Manufaktura

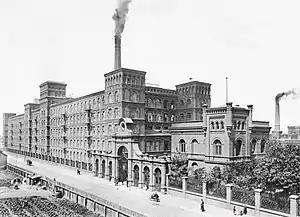
Poznański's empire

The development of industry was halted by series of events: workers' strikes (1905), World War I, the German occupation, the political changes in Russia. The last one, completely blocked Russia as a market for the products manufactured in Lodz. Then Great Crisis of the 1920s came and Poznański's company fell into debt, it was acquired in the 1930s.